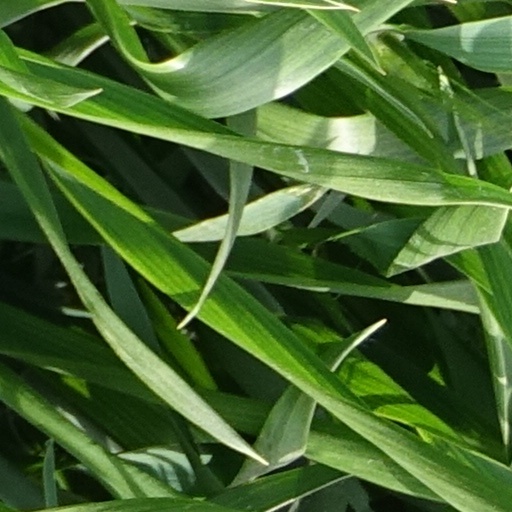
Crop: wheat